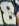
Number: 8